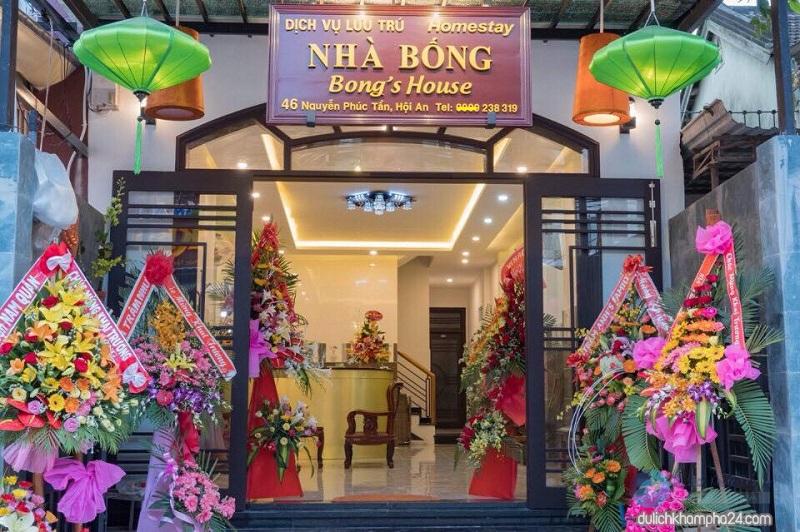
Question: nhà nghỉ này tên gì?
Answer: nhà nghỉ nhà bống